William Stafford (mining engineer)

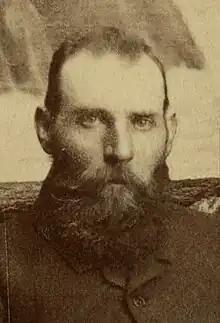
William Stafford, courtesy of the Galt Museum & Archives

William Stafford (November 15, 1842 - May 12, 1907) was a coal mining engineer and mine superintendent for the North Western Coal and Navigation Company who was responsible for determining the location of the City of Lethbridge, Alberta, Canada.